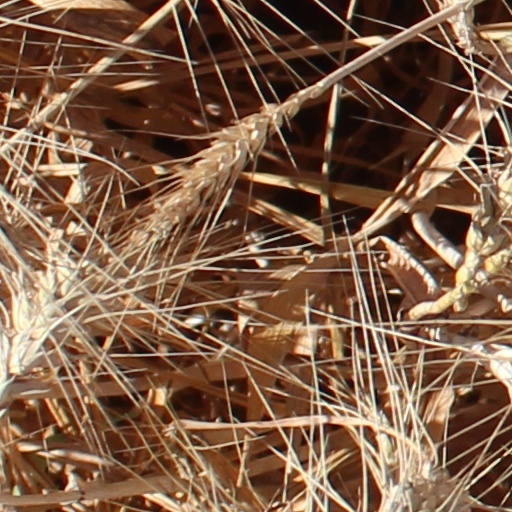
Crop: wheat